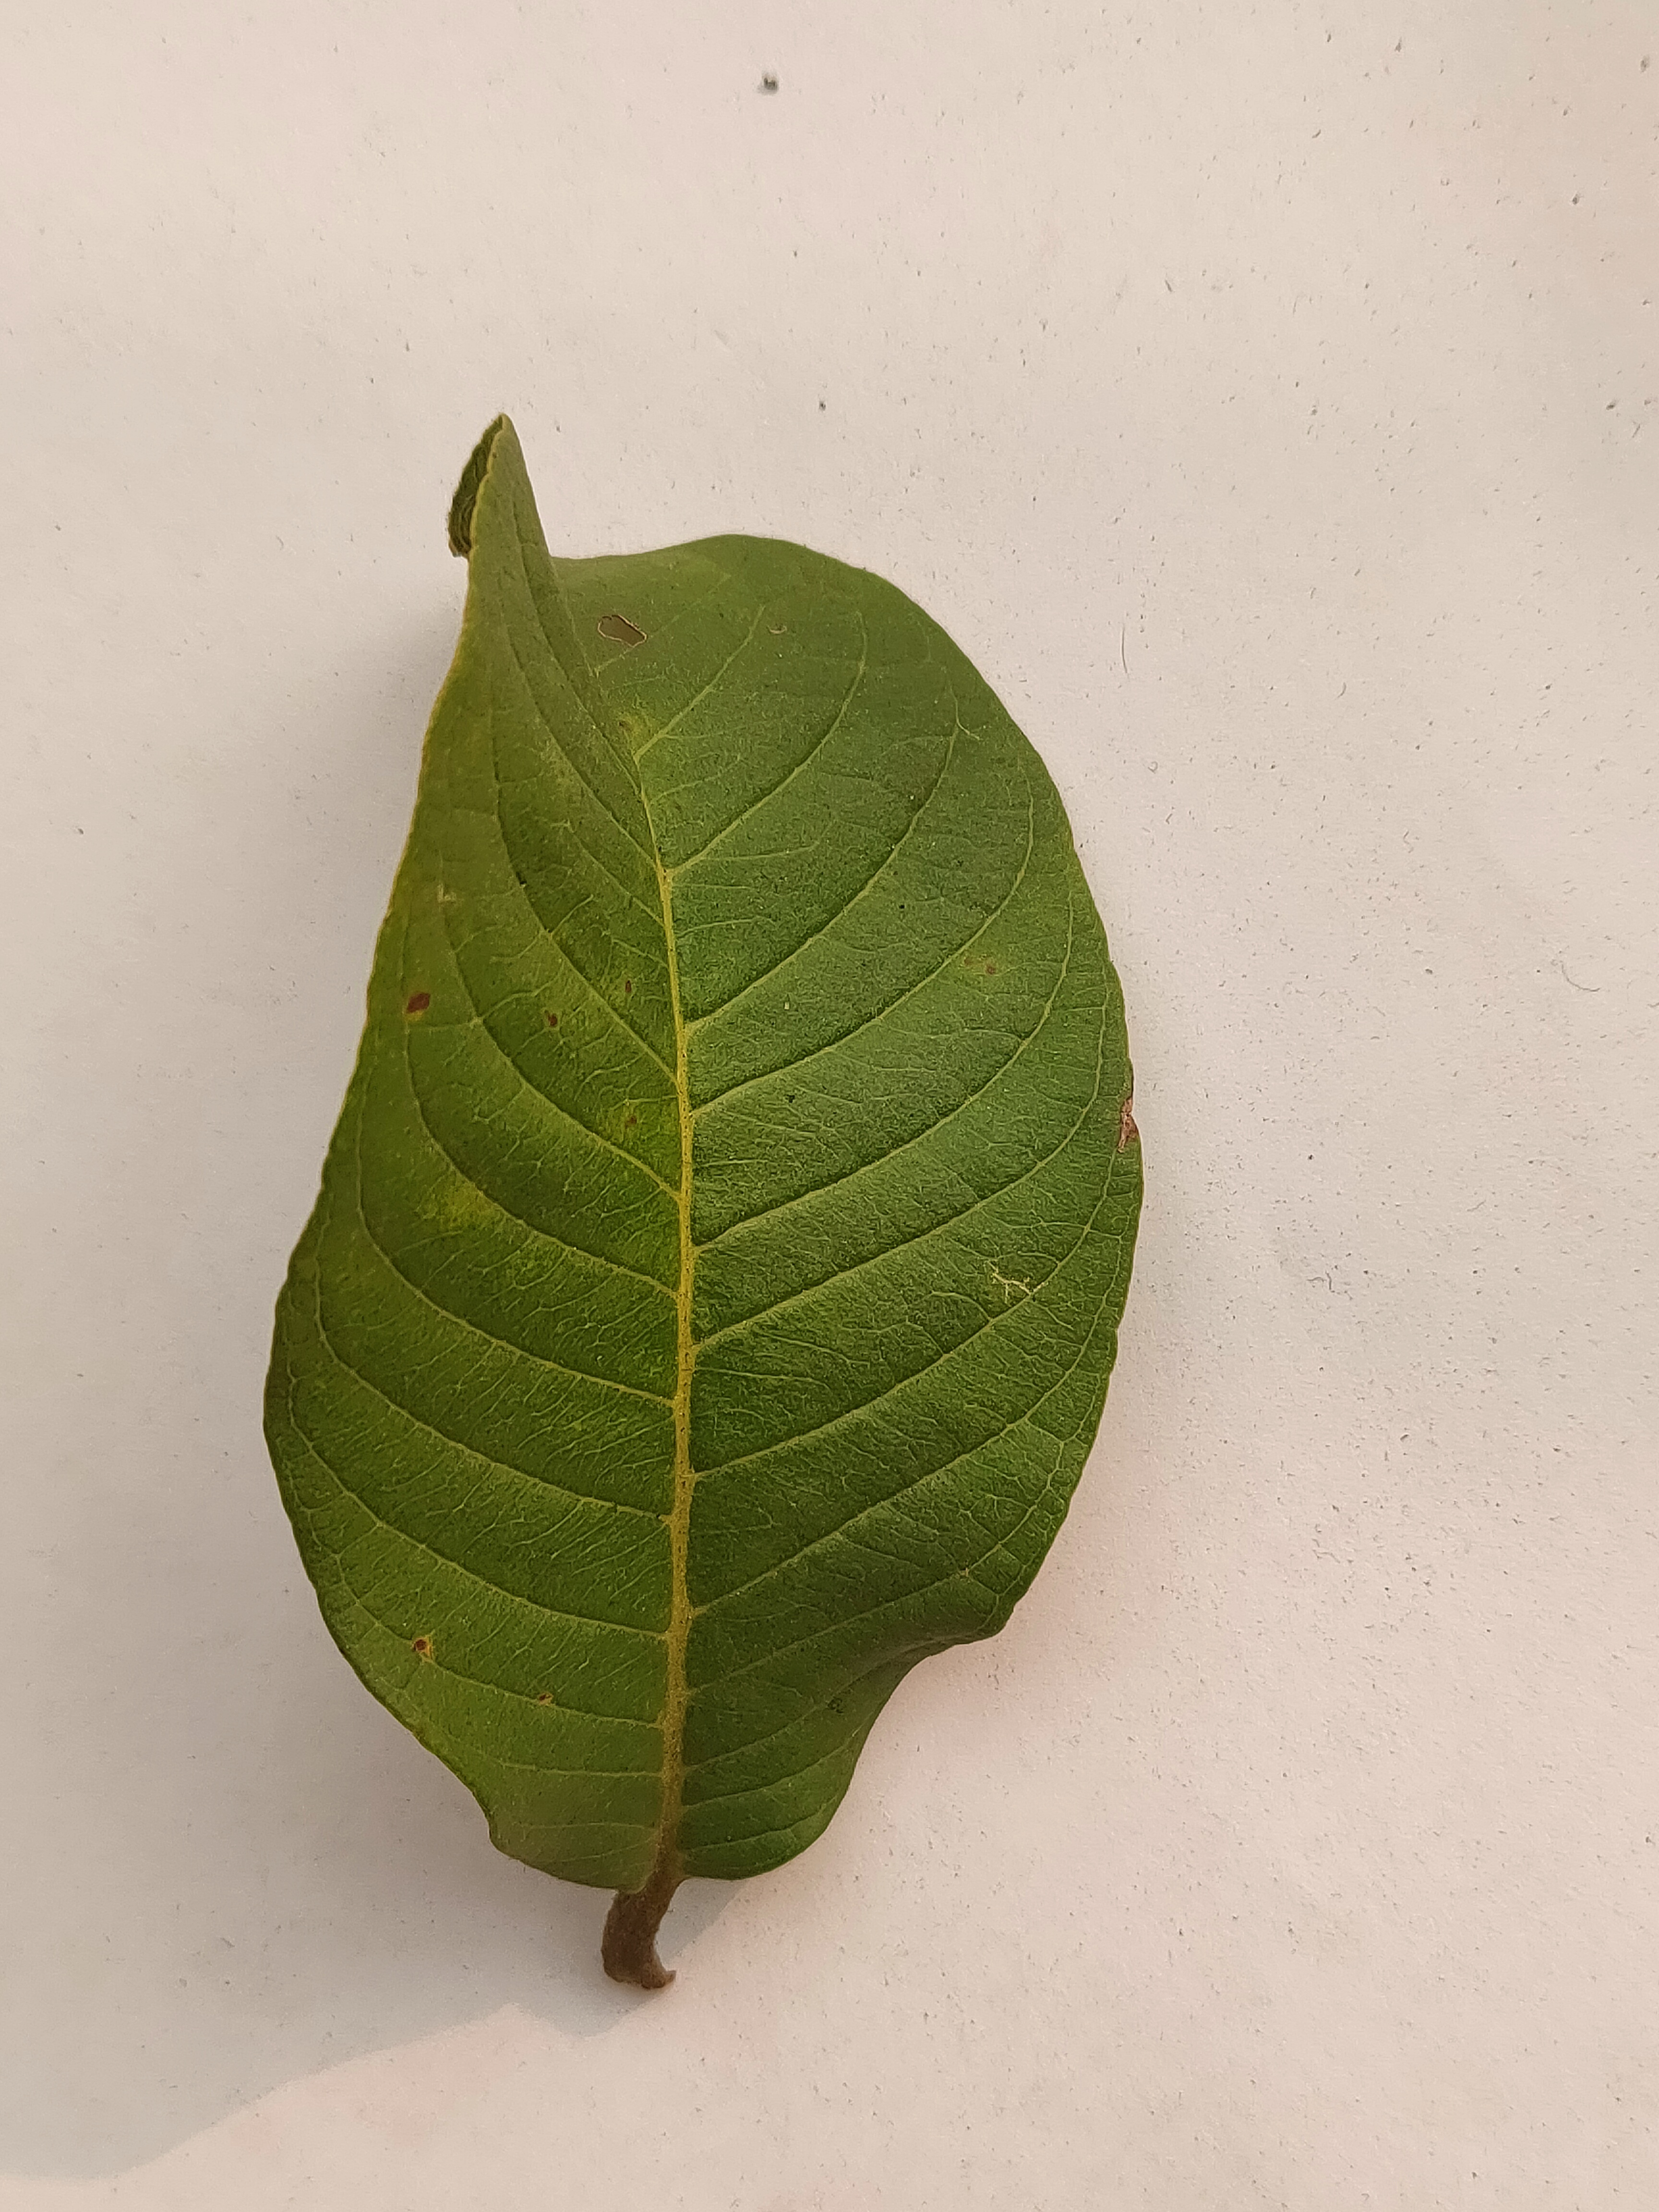
Leaf variety: Guava